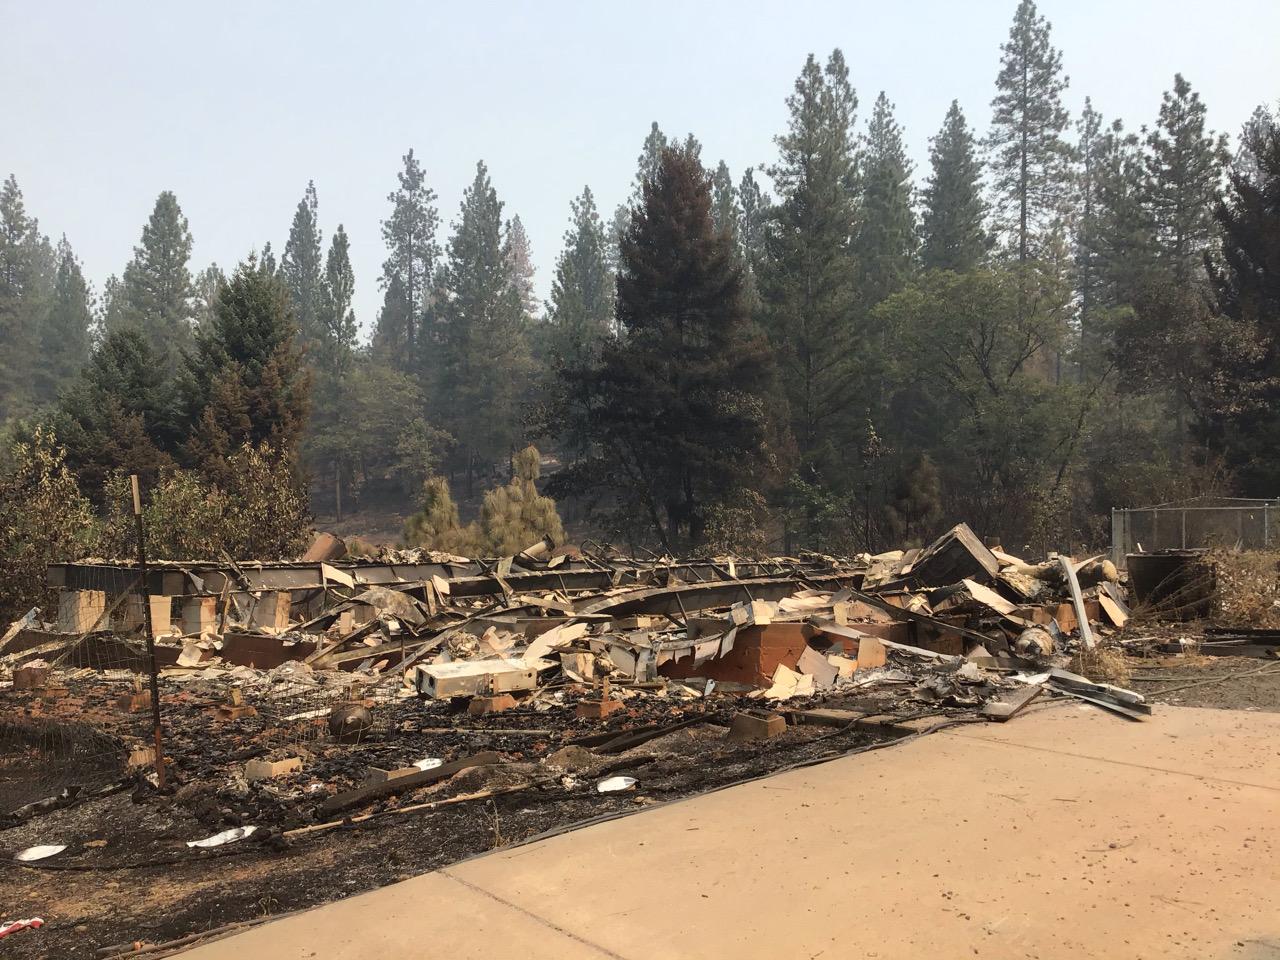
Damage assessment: destroyed